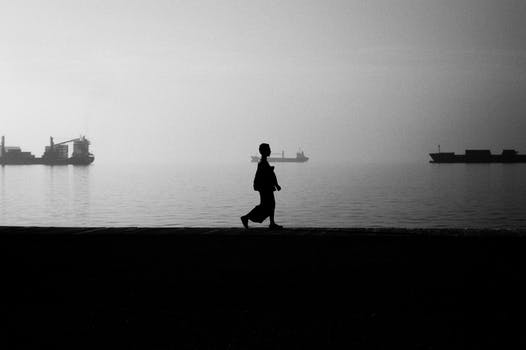
Label: No Watermark